Habbo

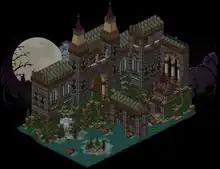
A screenshot of a guest room in Habbo

In June 2024, in the Habbo Hotel: Origins client, users can access classic games with the purchase of in game tickets such as Wobble Squabble, Lido Diving and Battle Ball. Players also have access to free games in the Cunning Fox Gamehall with games such as Noughts and Crosses, Battleships, Chess and Poker.